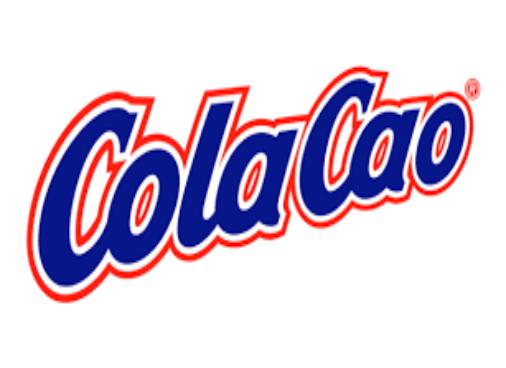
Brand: Cola Cao
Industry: Food